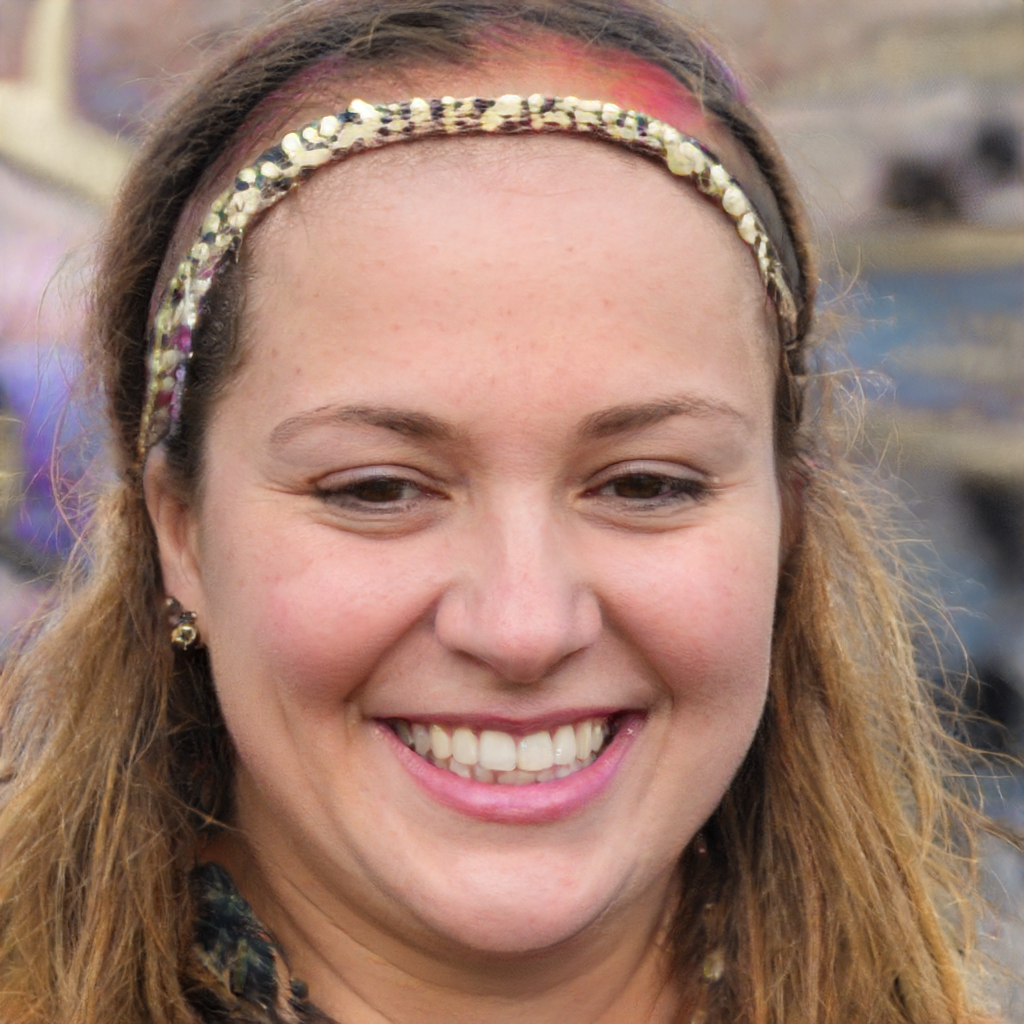
Portrait style: Real Portrait